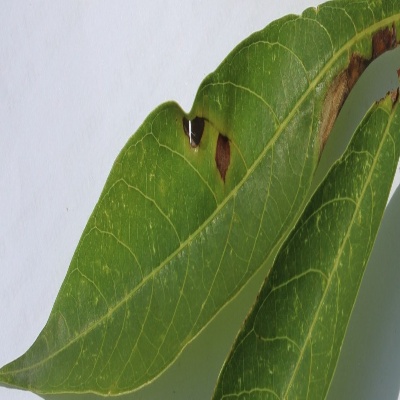
Crop: Cassava
Condition: bacterial blight